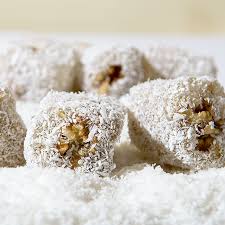
Yemek: lokum